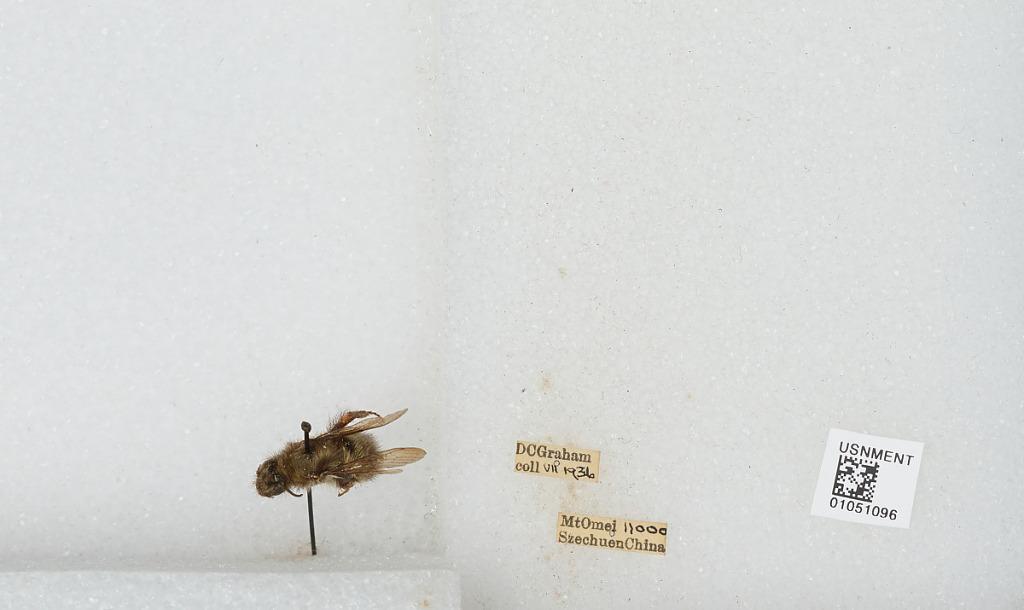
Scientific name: Bombus sp.
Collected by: D. Graham
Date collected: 1936-7-
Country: China
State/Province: Sichuan
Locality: Mount Emei